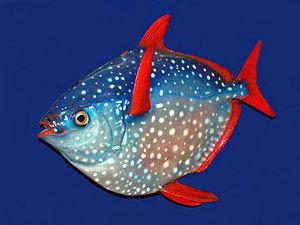
La chaleur corporelle est la chaleur qui se dégage des corps des animaux, incluant l'être humain, et qui est produite par les activités physiques et métaboliques. La production métabolique de chaleur par les animaux est connue sous le nom de thermogenèse.
Le lampris royal, lampris-lune, saumon des dieux ou opah est une espèce de poissons de la famille des Lamprididés. C'est un poisson pélagique avec une répartition cosmopolite. Son corps mesurant jusqu'à 2 m est comprimé latéralement et a des teintes bleues et rouges brillantes et des taches métalliques.